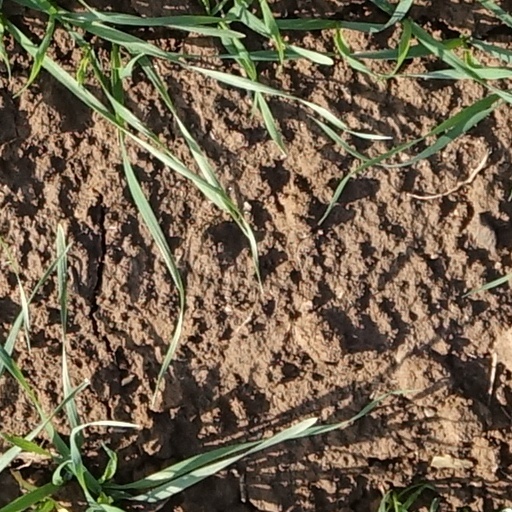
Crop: wheat